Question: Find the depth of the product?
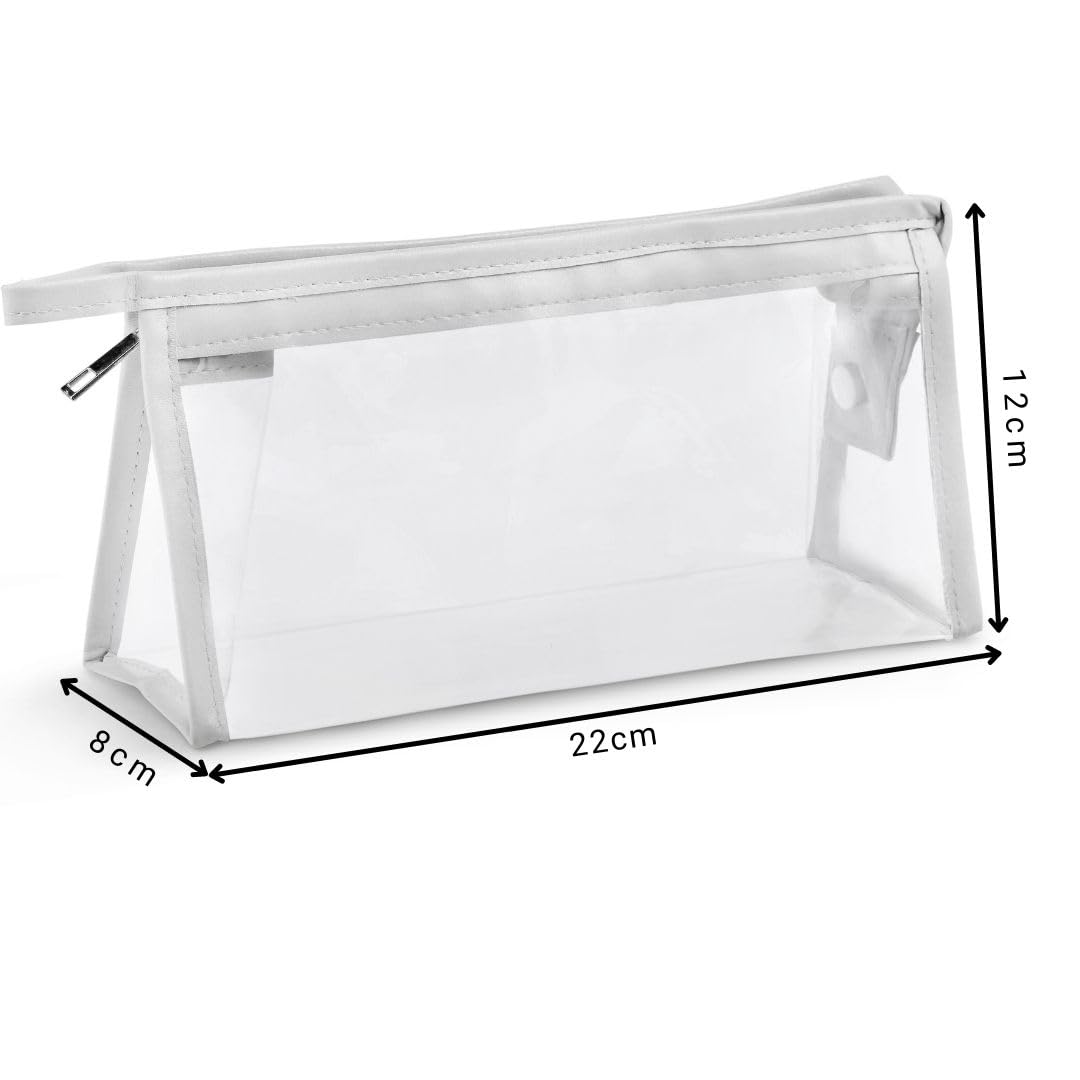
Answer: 22.0 centimetre